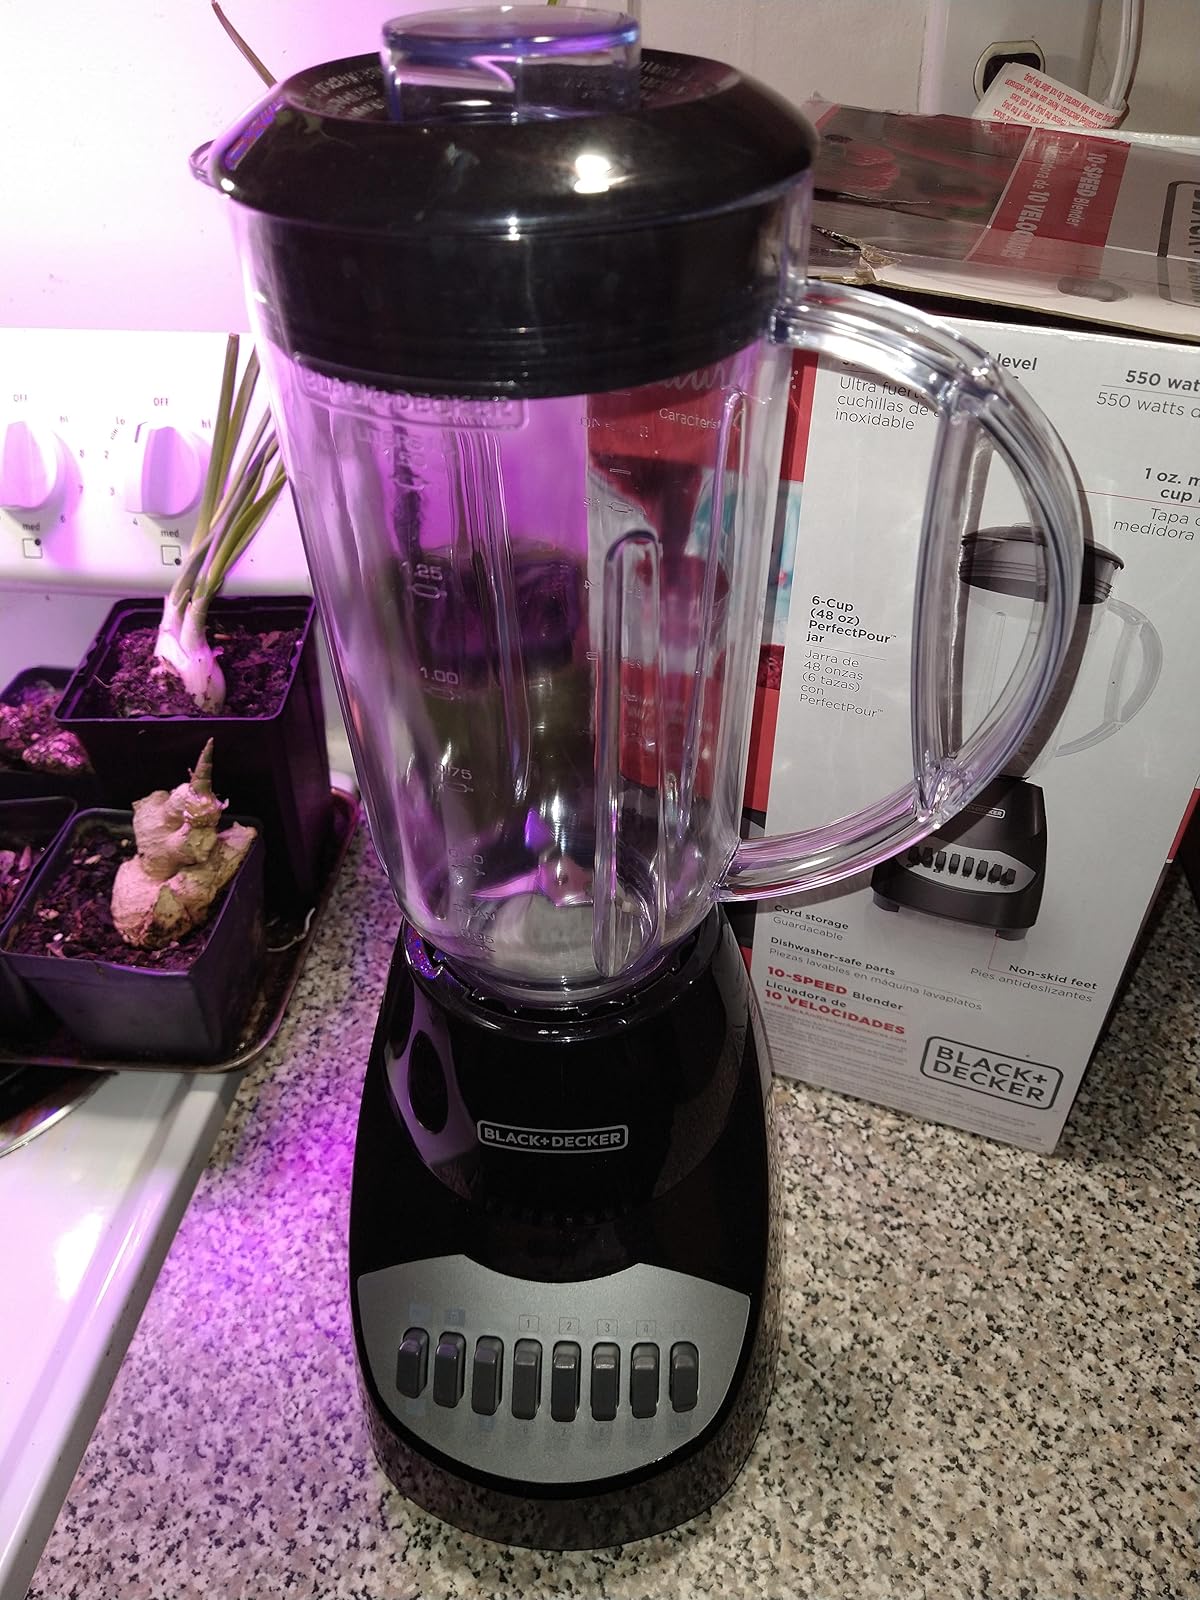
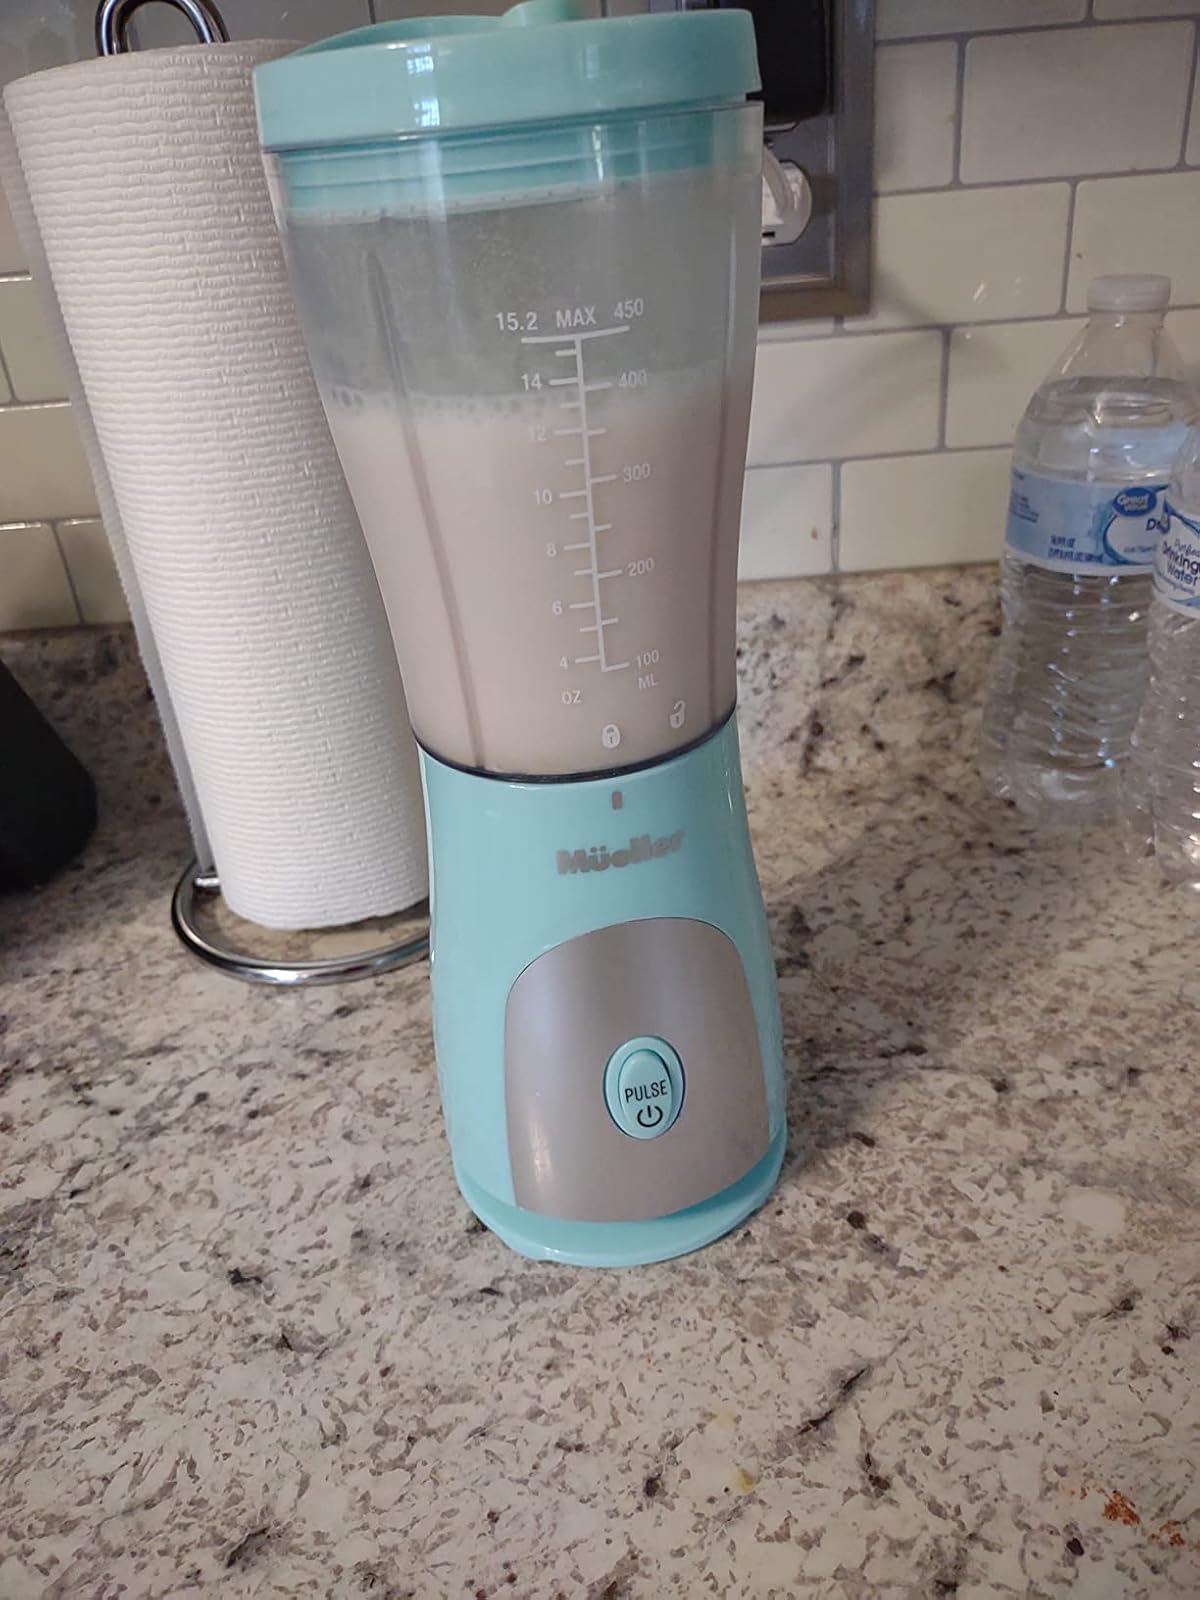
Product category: items_blender
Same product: no